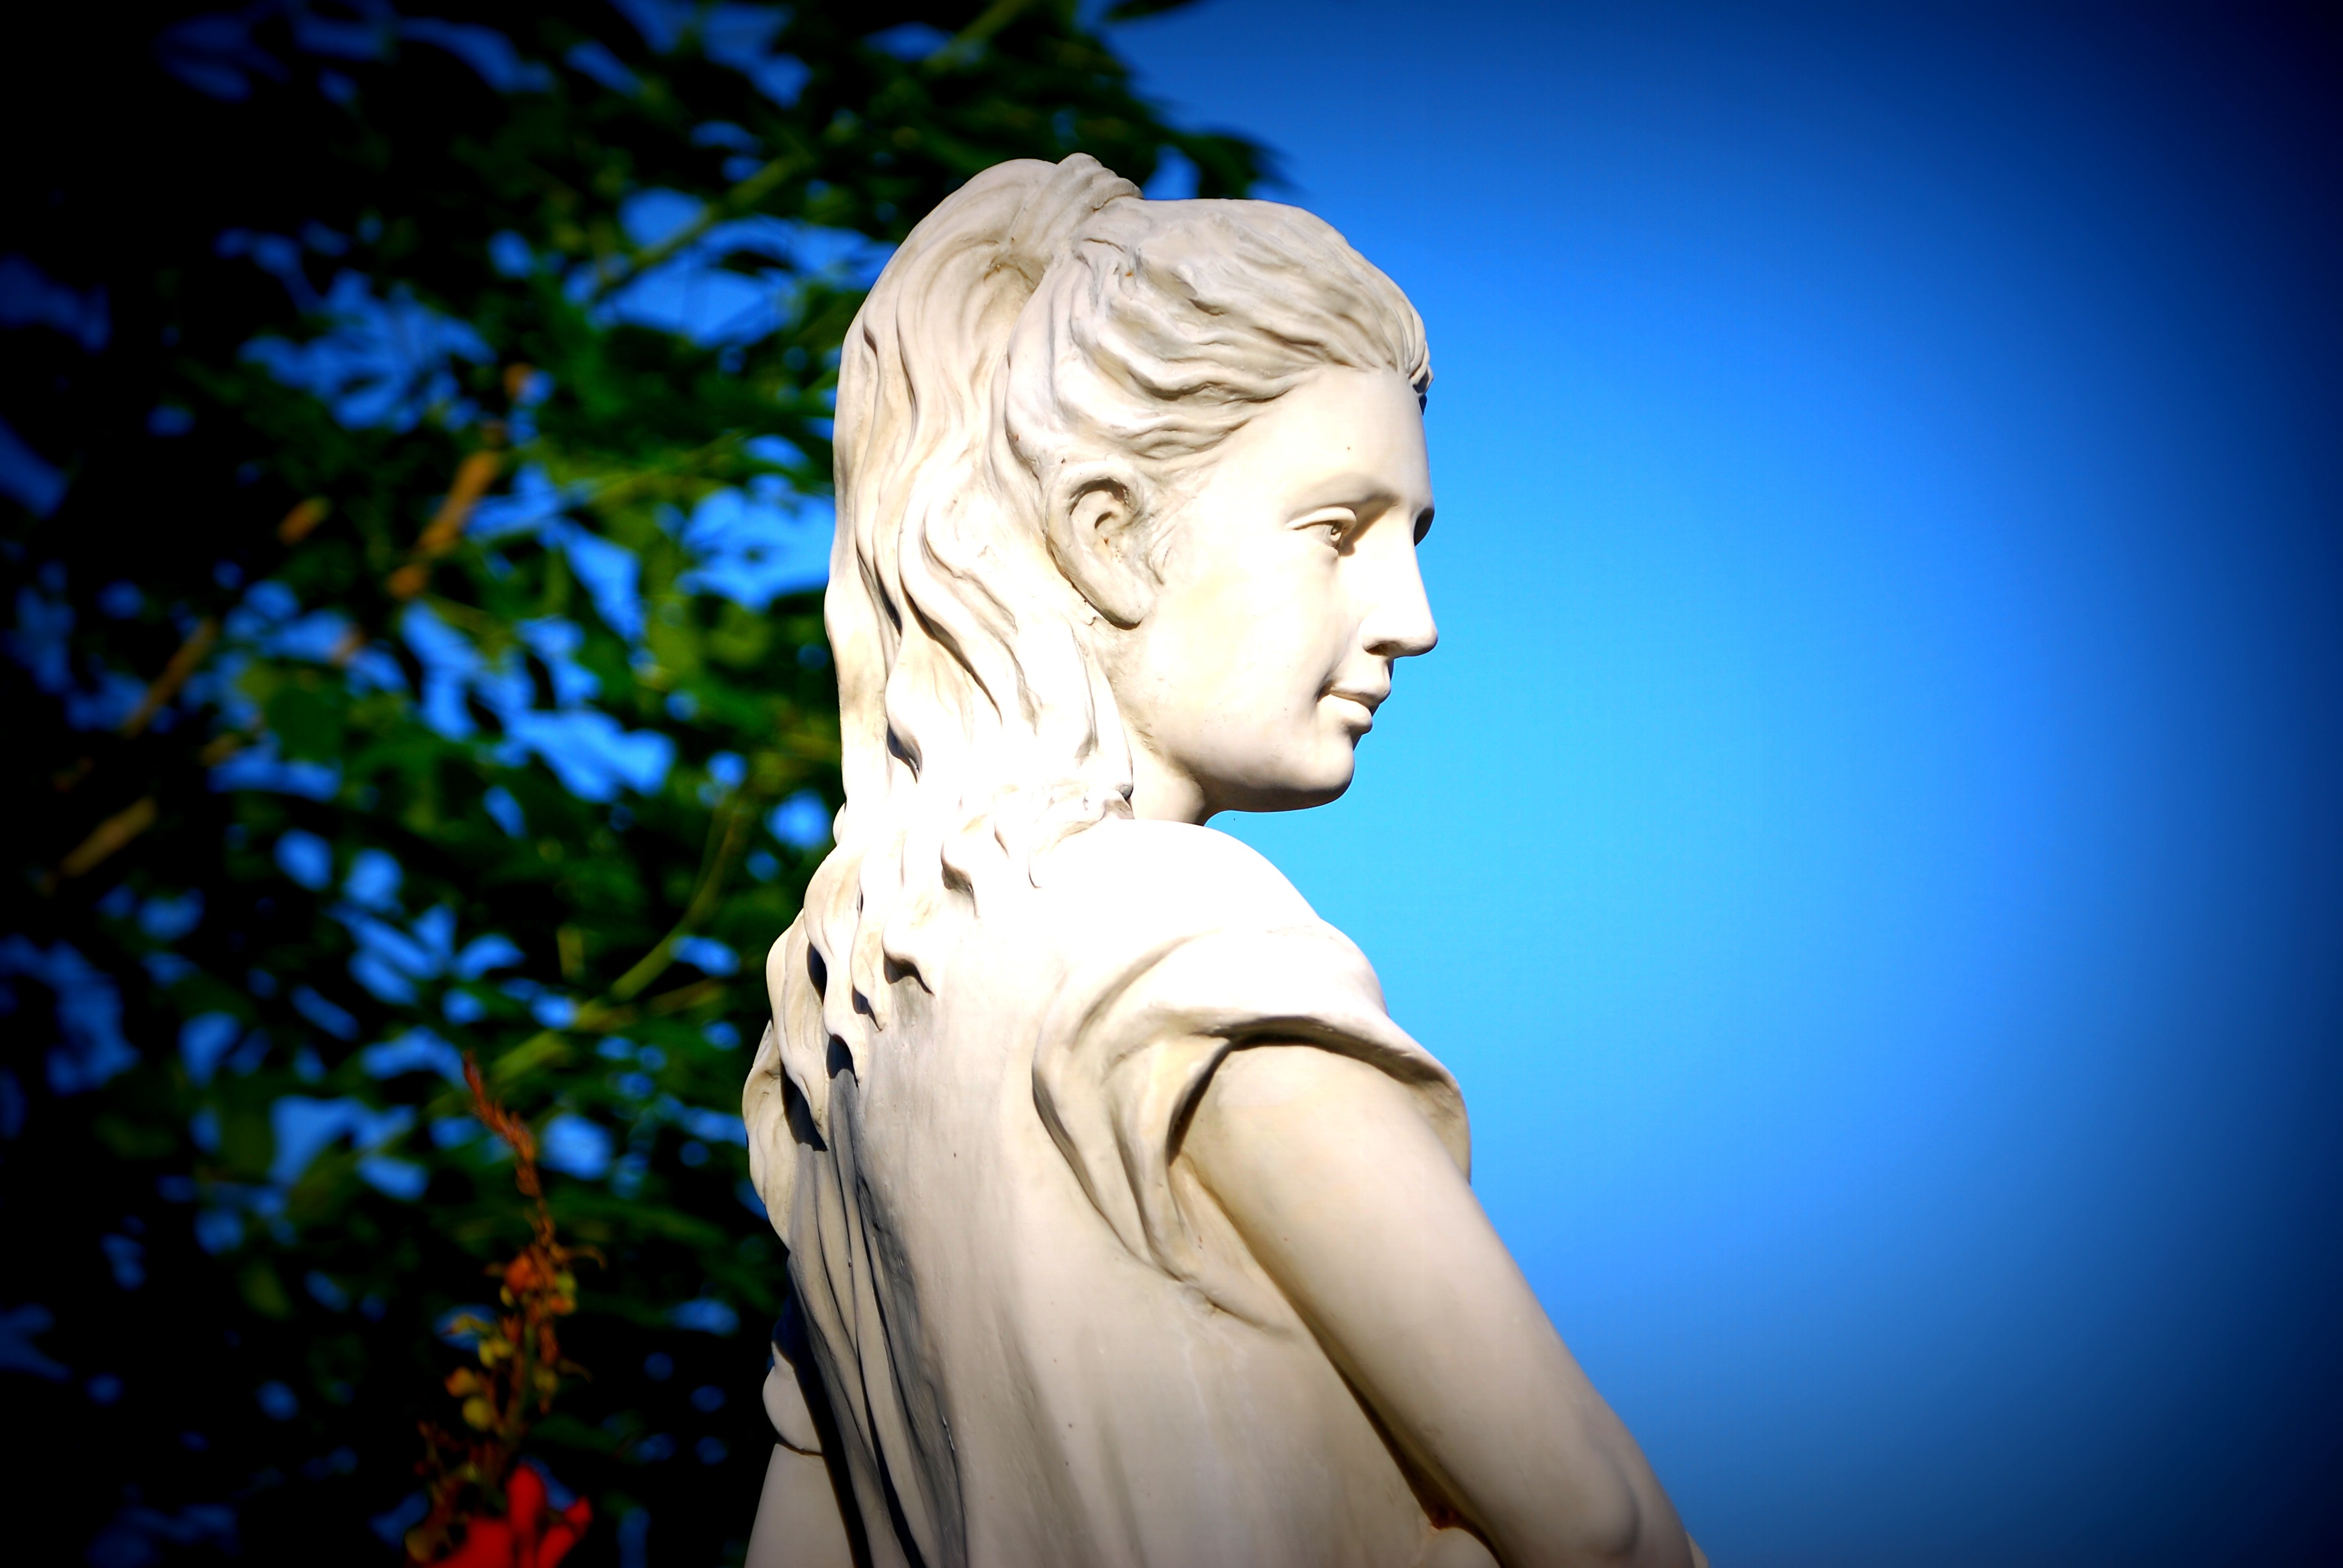
woman, photography, monument, europe, statue, portrait, blue, lady, sculpture, art, head, beauty, roman, elegant, traditional, goddess, stone sculpture